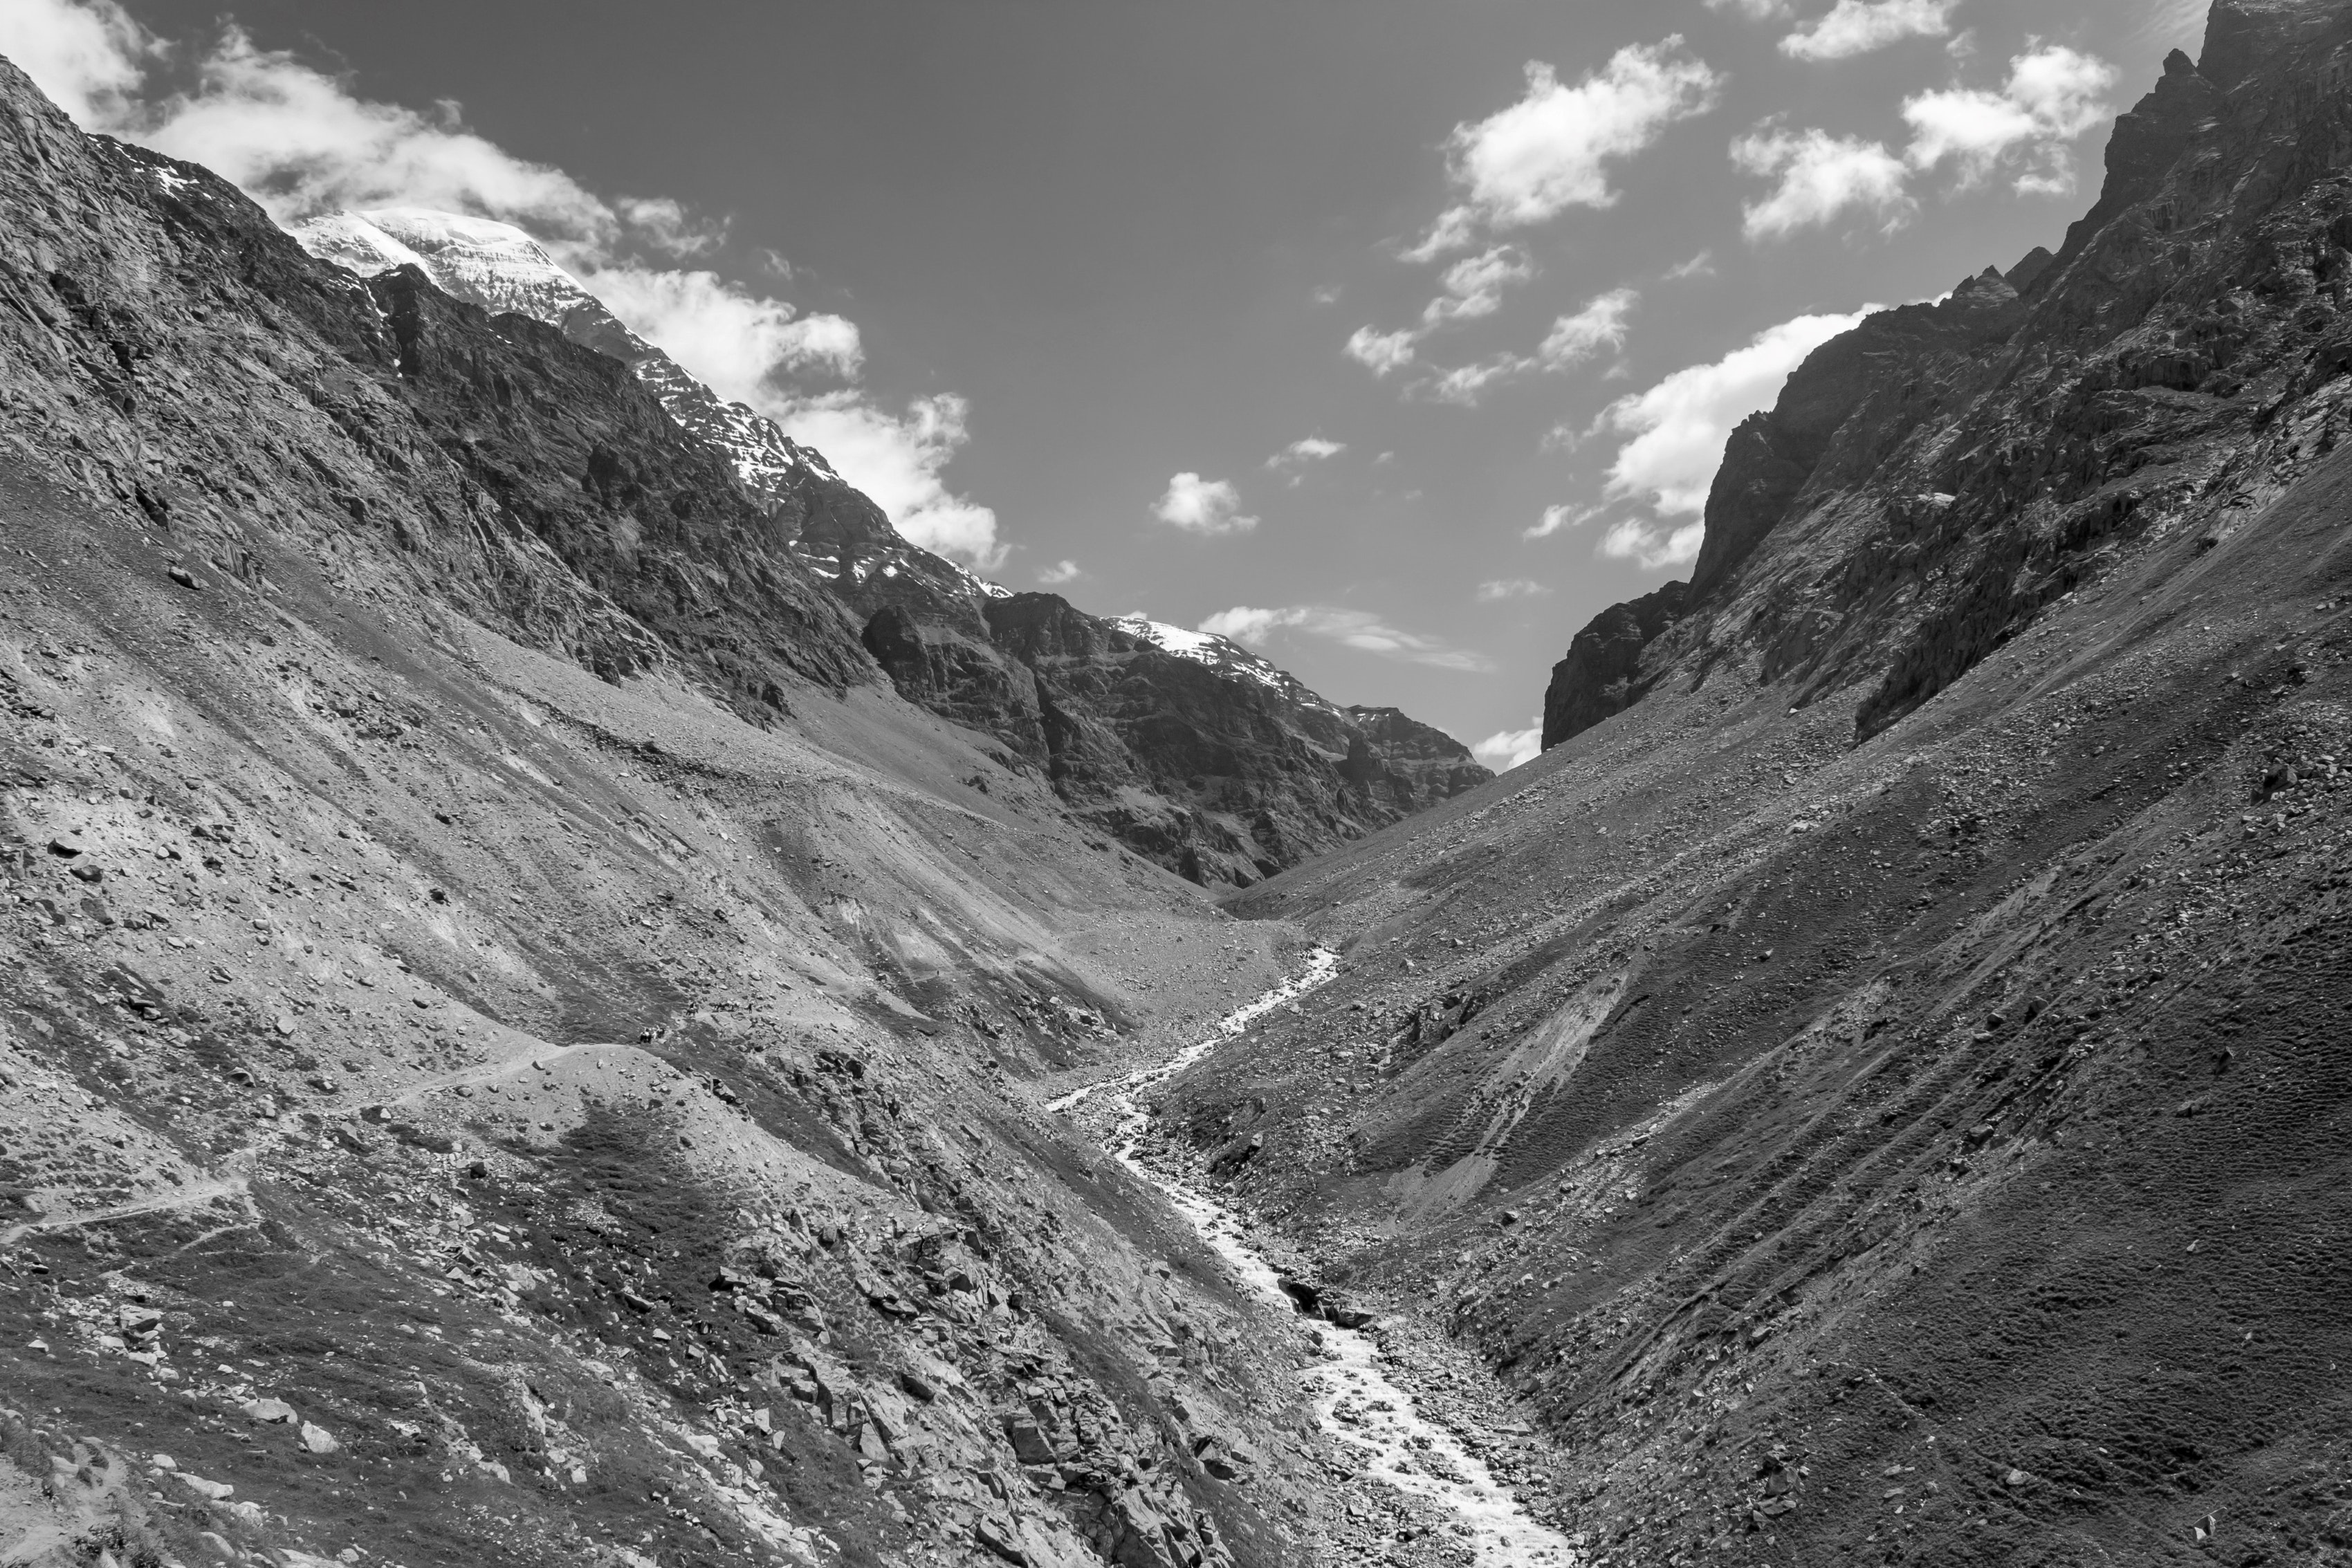
natural, cloud, sky, mountain, natural landscape, slope, highland, style, black and white, terrain, formation, valley, landscape, geological phenomenon, road, monochrome photography, mountain range, monochrome, massif, hill, bedrock, ridge, geology, fault, plateau, rock, fell, badlands, outcrop, glacial landform, forest, summit, ar te, cumulus, tree, wadi, grass, mountain pass, stream, batholith, soil